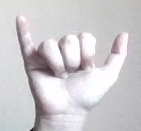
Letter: ya